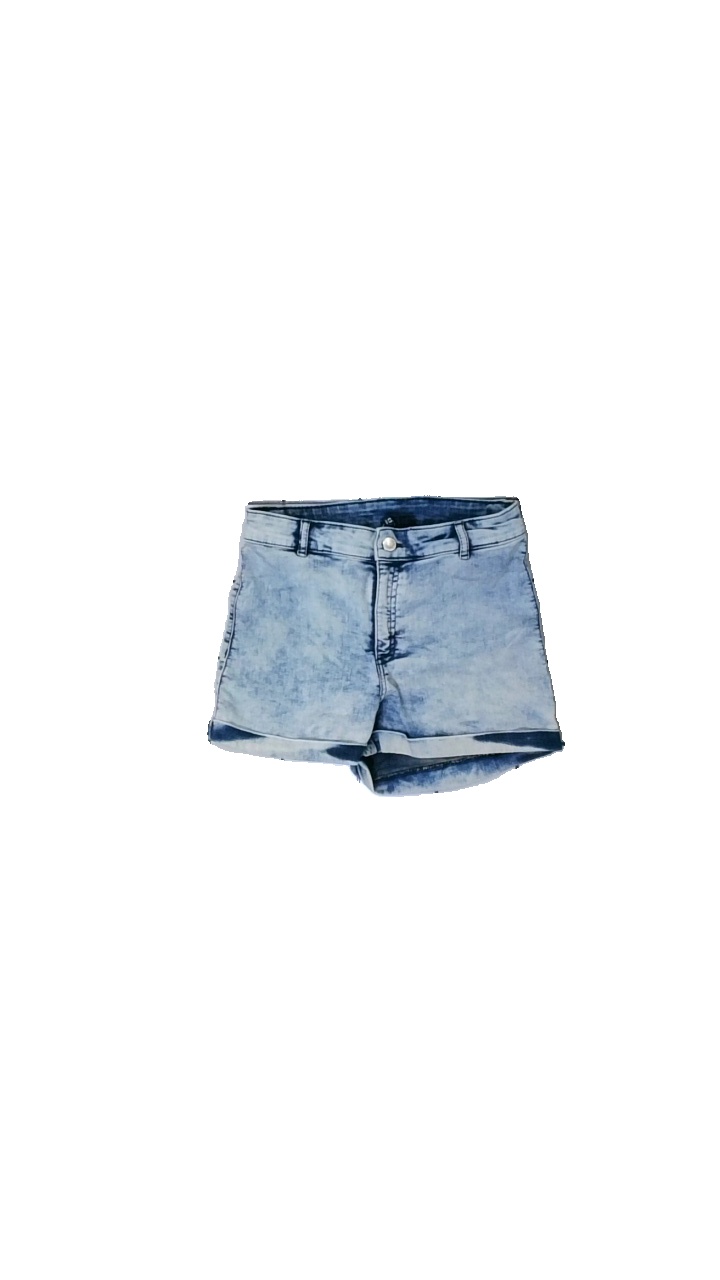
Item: Shorts (Ladies)
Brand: H&m
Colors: Blue
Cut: Regular
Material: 65% cotton, 35% viscose
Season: All
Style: Denim
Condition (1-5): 3
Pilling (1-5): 4
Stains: Minor
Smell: Minor
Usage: Export
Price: <50